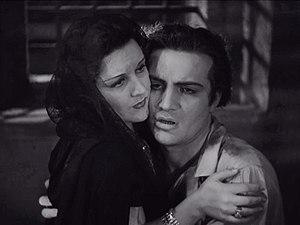
La Tosca est un film italien réalisé par Carl Koch et Jean Renoir, sorti en 1941.